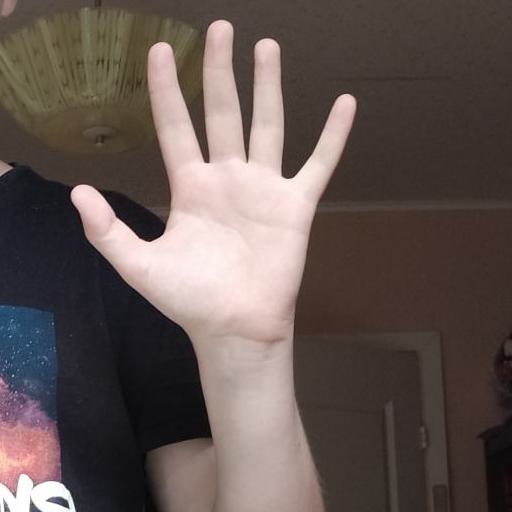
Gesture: palm